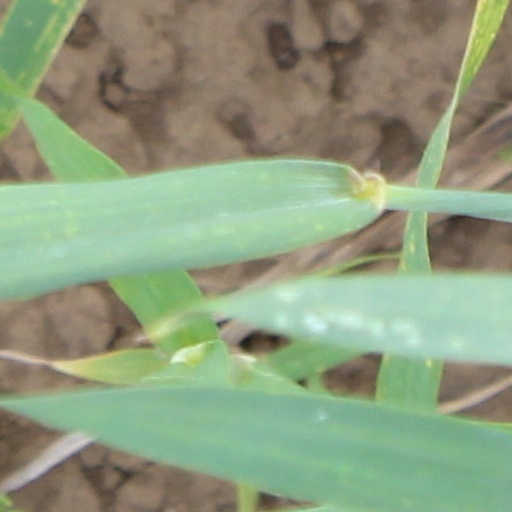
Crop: wheat